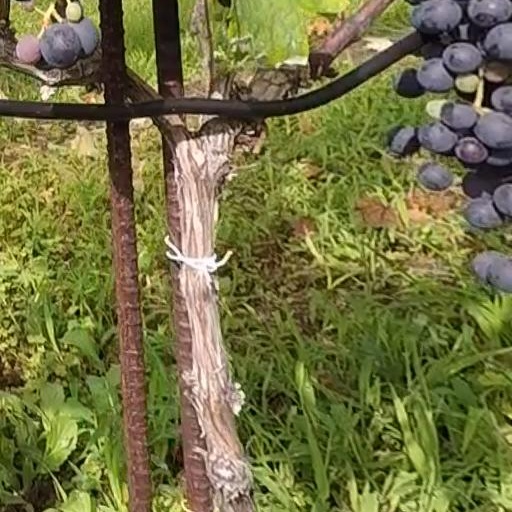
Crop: grape